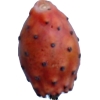
Label: cactus_fruit_red